Recover Madrid

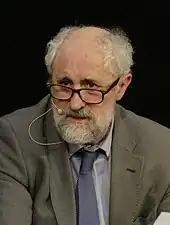
led Recover Madrid's list in the 2023 Madrid City Council election

In September 2022, Higueras announced that she would not take part in Recover Madrid's campaign for the 2023 Madrid City Council election due to ideological disagreements with Calvo and Cueto, including on whether Recover Madrid should contest elections at all. The following January, Recover Madrid presented its list for the election in which it would run as a grouping of electors. The list, led by Cueto, included a qualified professional in each of the sectors for which the council is responsible. Recover Madrid posted a LinkedIn listing for its candidate for treasurer in the City Council, a job potentially worth over €100,000. The grouping has been considered technocratic by sources.